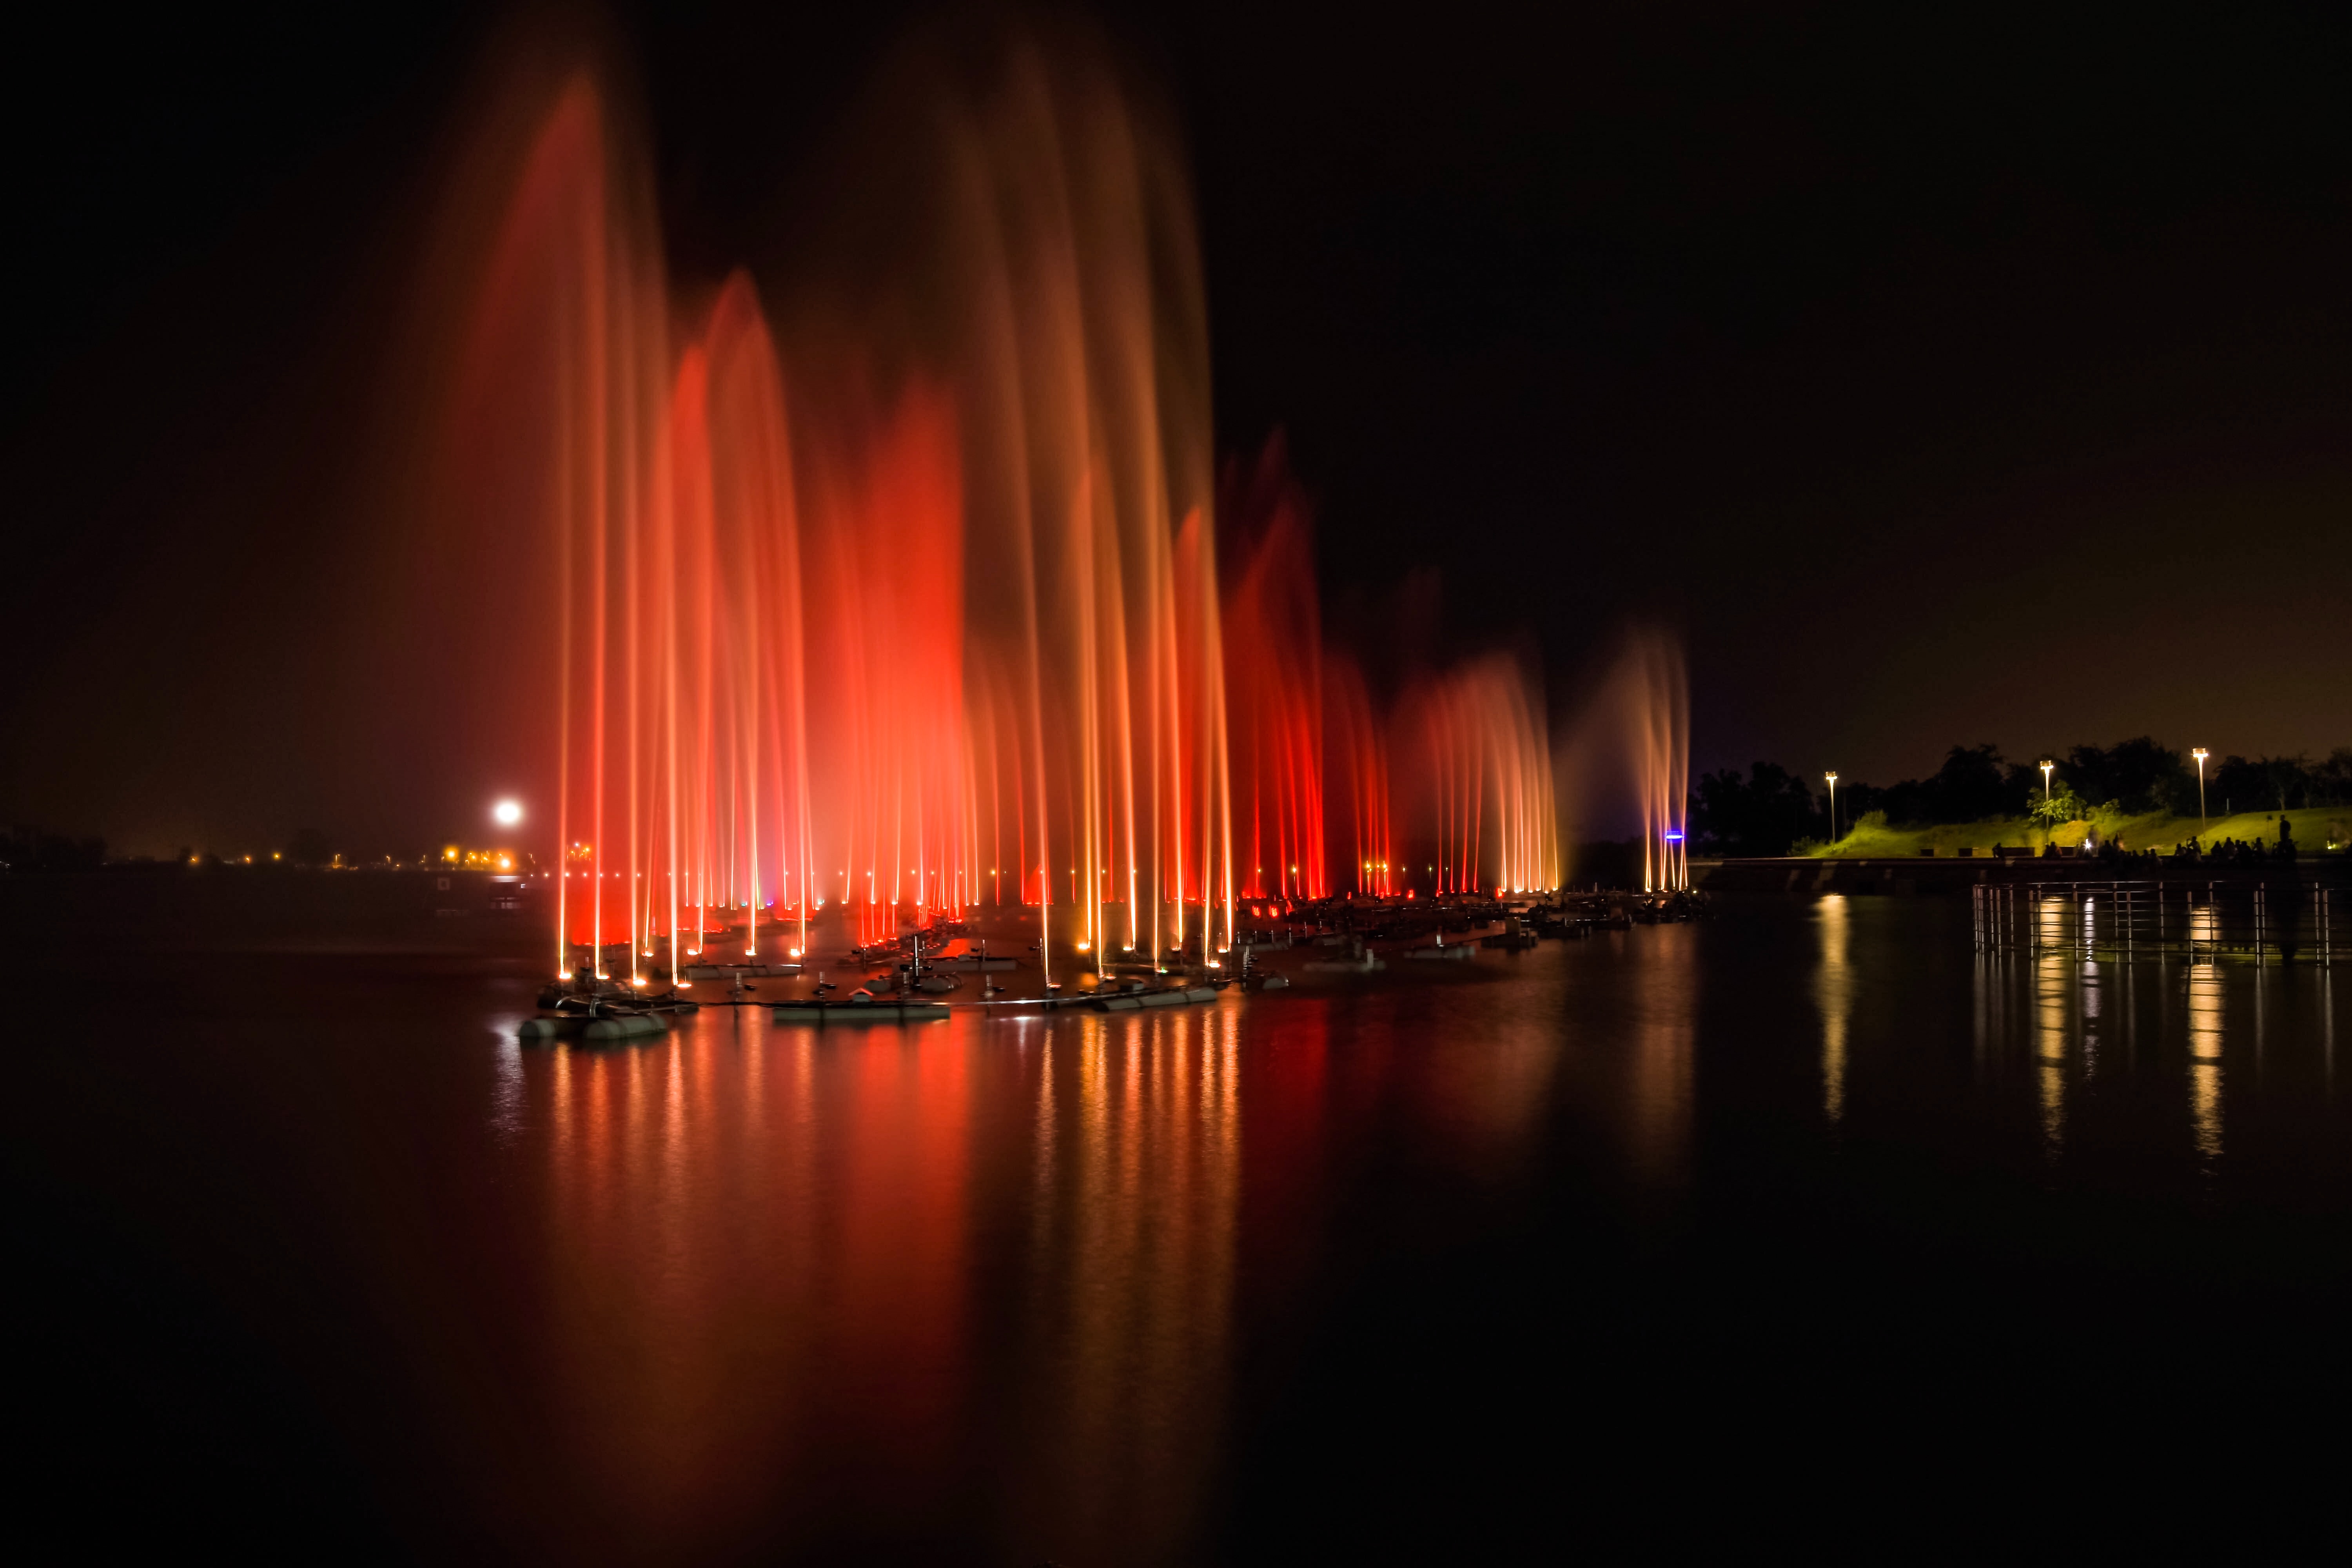
water, night, fountain, light, reflection, lighting, sky, water feature, city, technology, architecture, darkness, photography, midnight, river, tourist attraction